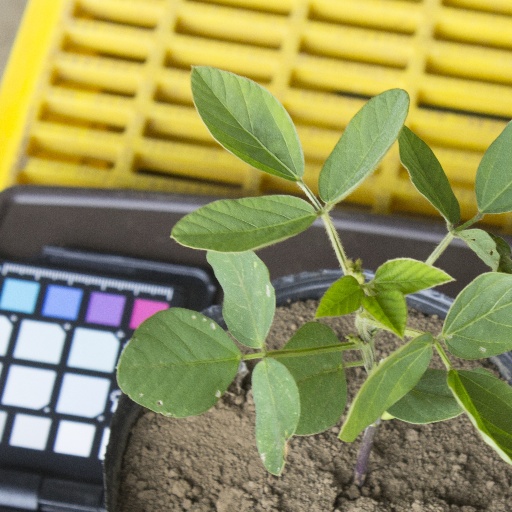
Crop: soybean